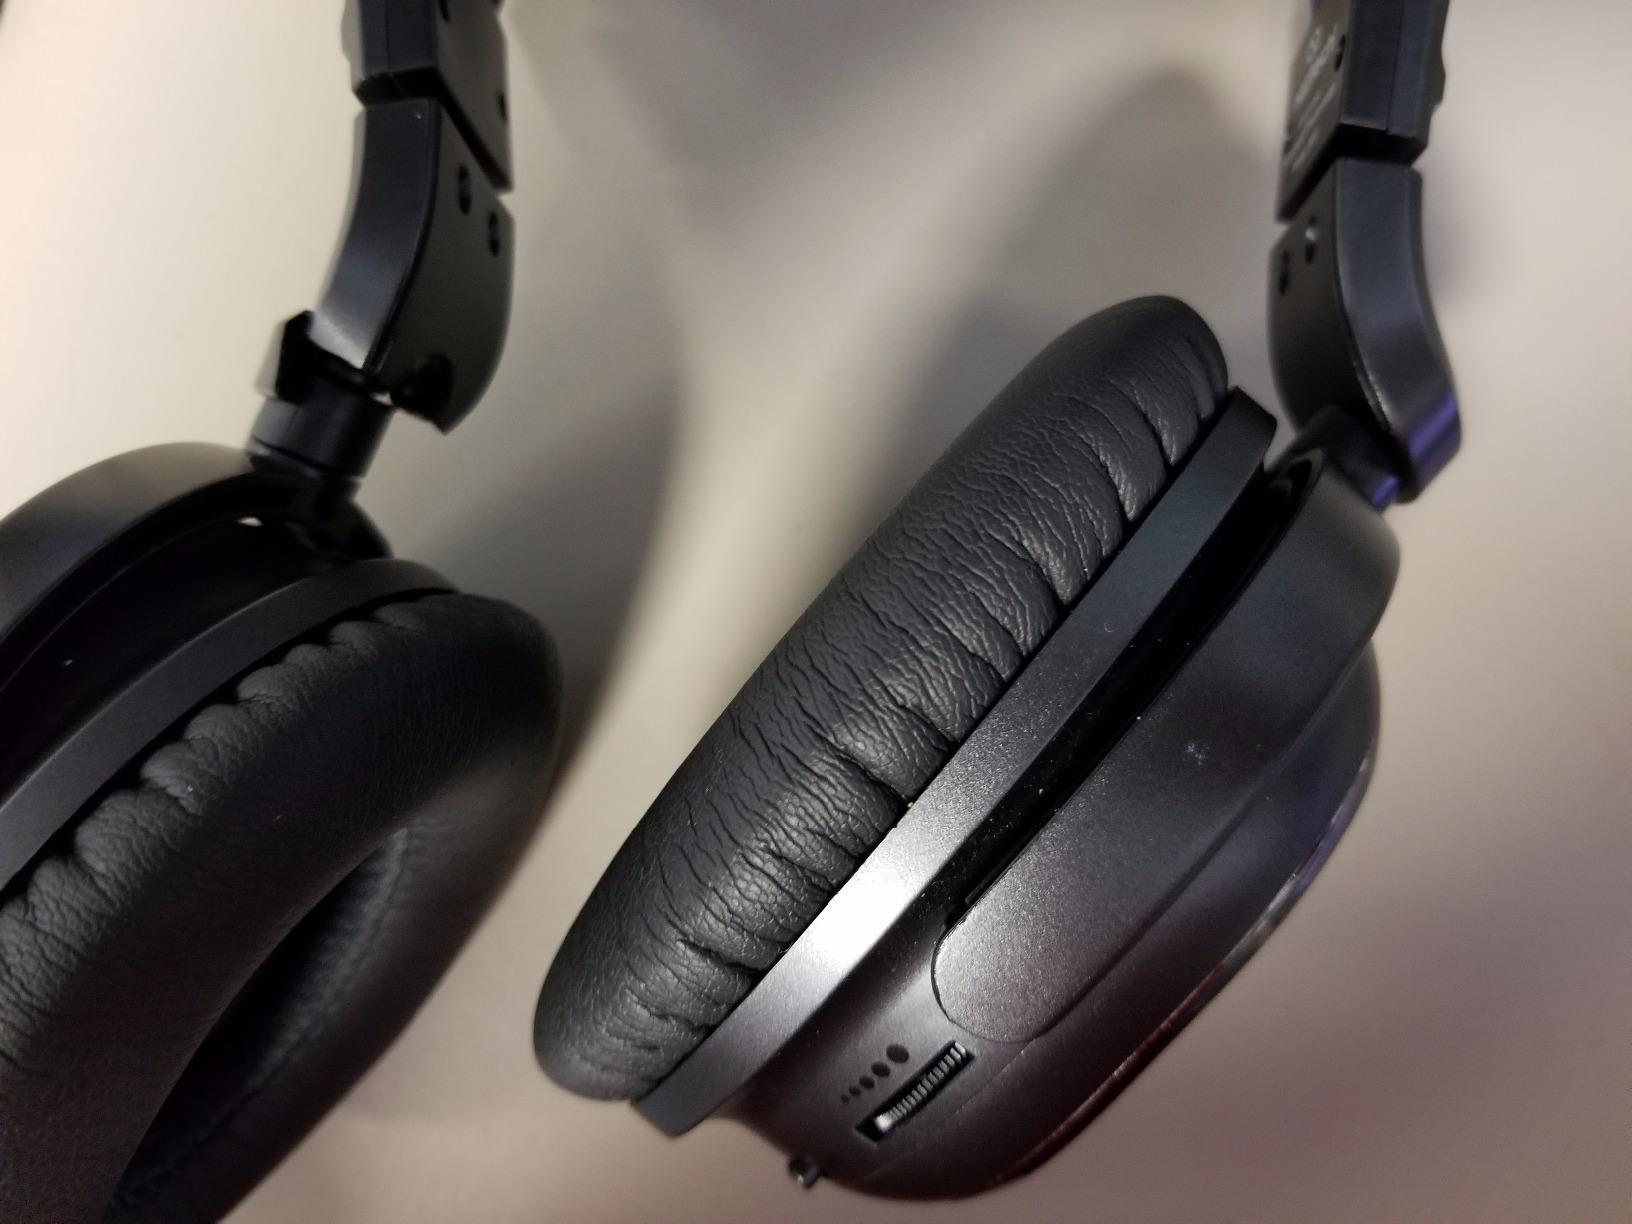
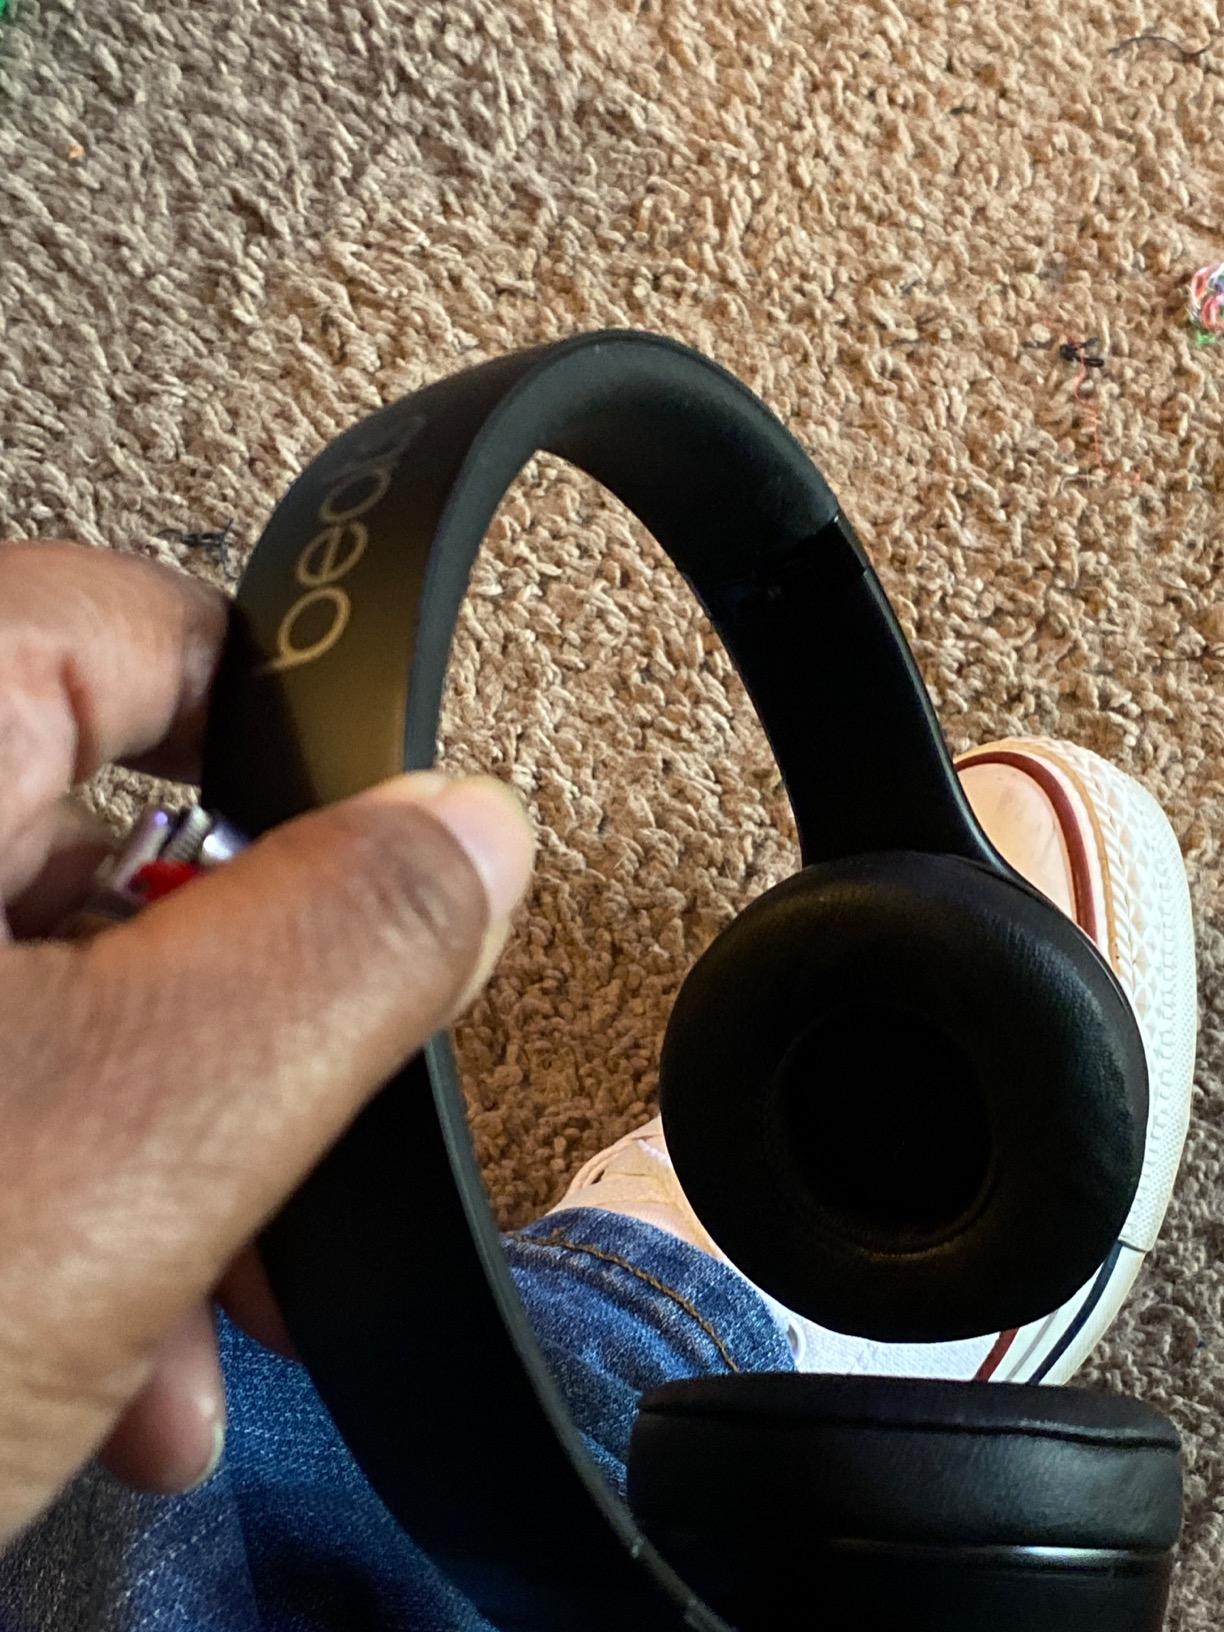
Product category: headphones
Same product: no